2018 UNAF U-15 Tournament

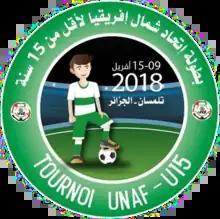

The 2018 UNAF U-15 Tournament is the second edition of the UNAF U-15 Tournament. The tournament took place in Algeria from 11 to 15 April 2018. The start of the tournament was scheduled for 11 April but was postponed to 12 April.